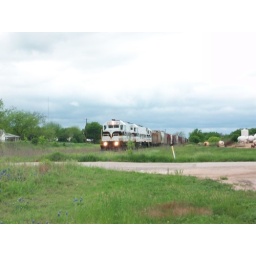
Gulf Colorado&amp;amp;San Saba GMTX GP15-1#411 this train thur the blue bounets and tall grass in san saba,tx